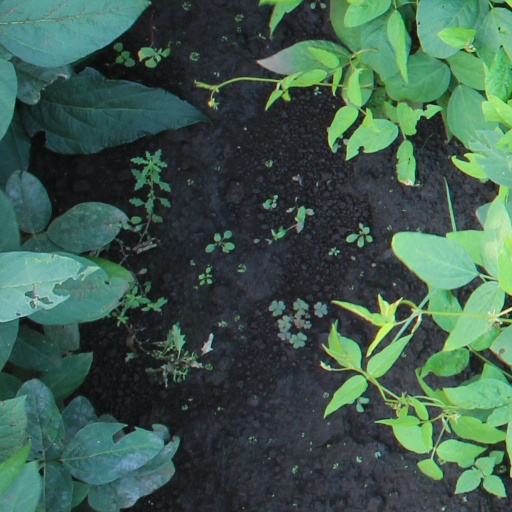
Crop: soybean